SASS-C

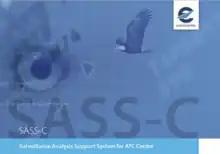
SASS-C Logo

For air traffic control, SASS-C is an acronym for "Surveillance Analysis Support System for ATC-Centre". SASS-C Service is part of Eurocontrol Communications, navigation and surveillance.